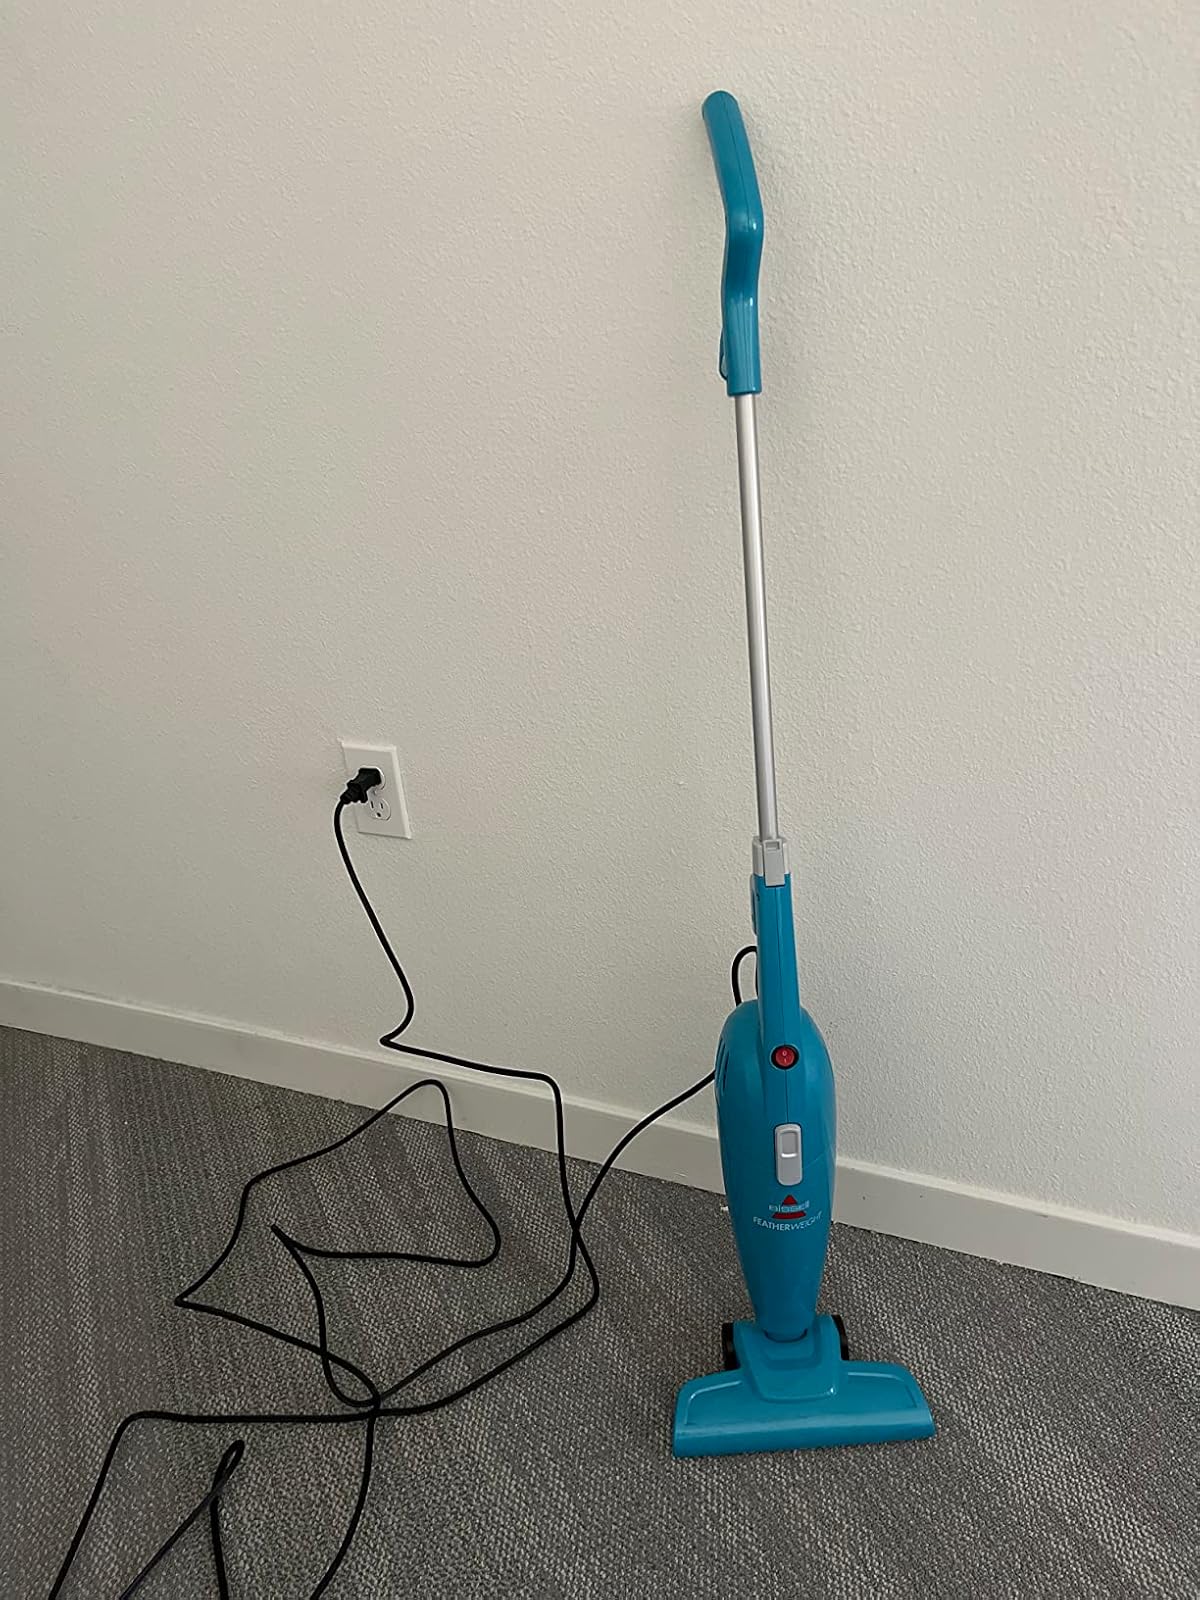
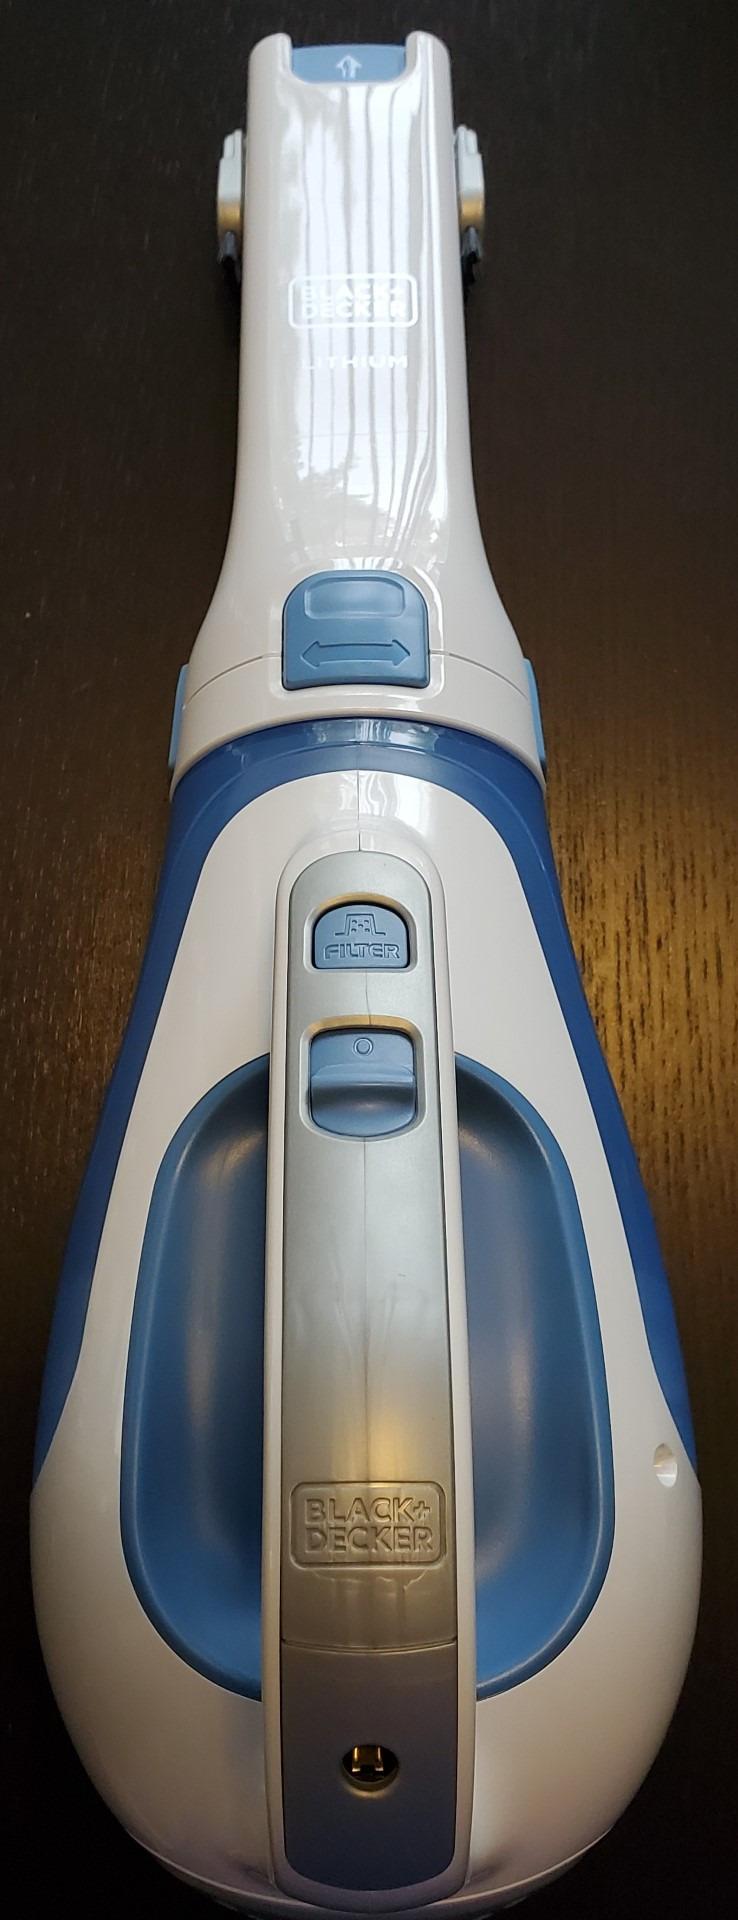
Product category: items_vacuum
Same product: no